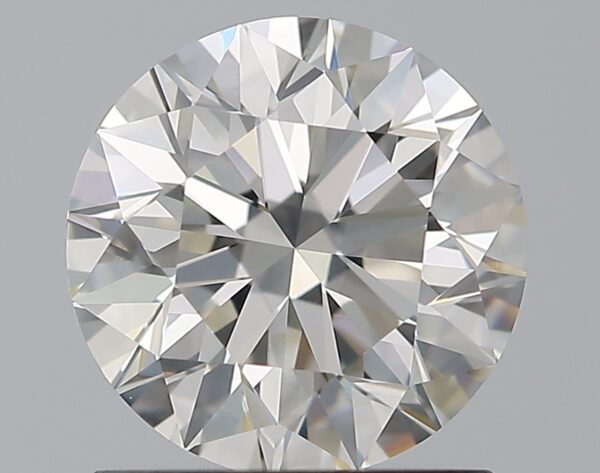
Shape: round
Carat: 1.21
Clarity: VS1
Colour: H
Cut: EX
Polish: EX
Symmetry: EX
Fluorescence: N
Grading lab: GIA
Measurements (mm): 6.77 x 6.81 x 4.26